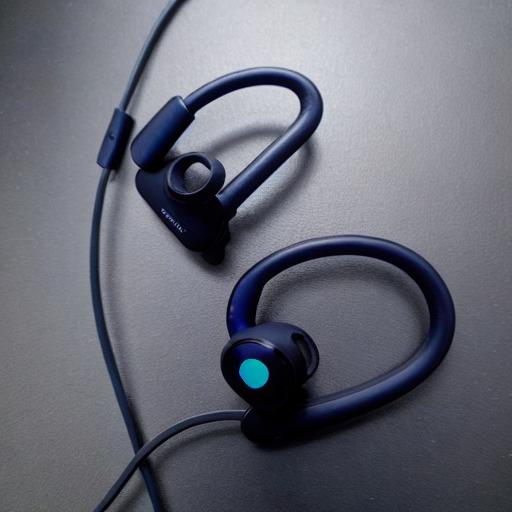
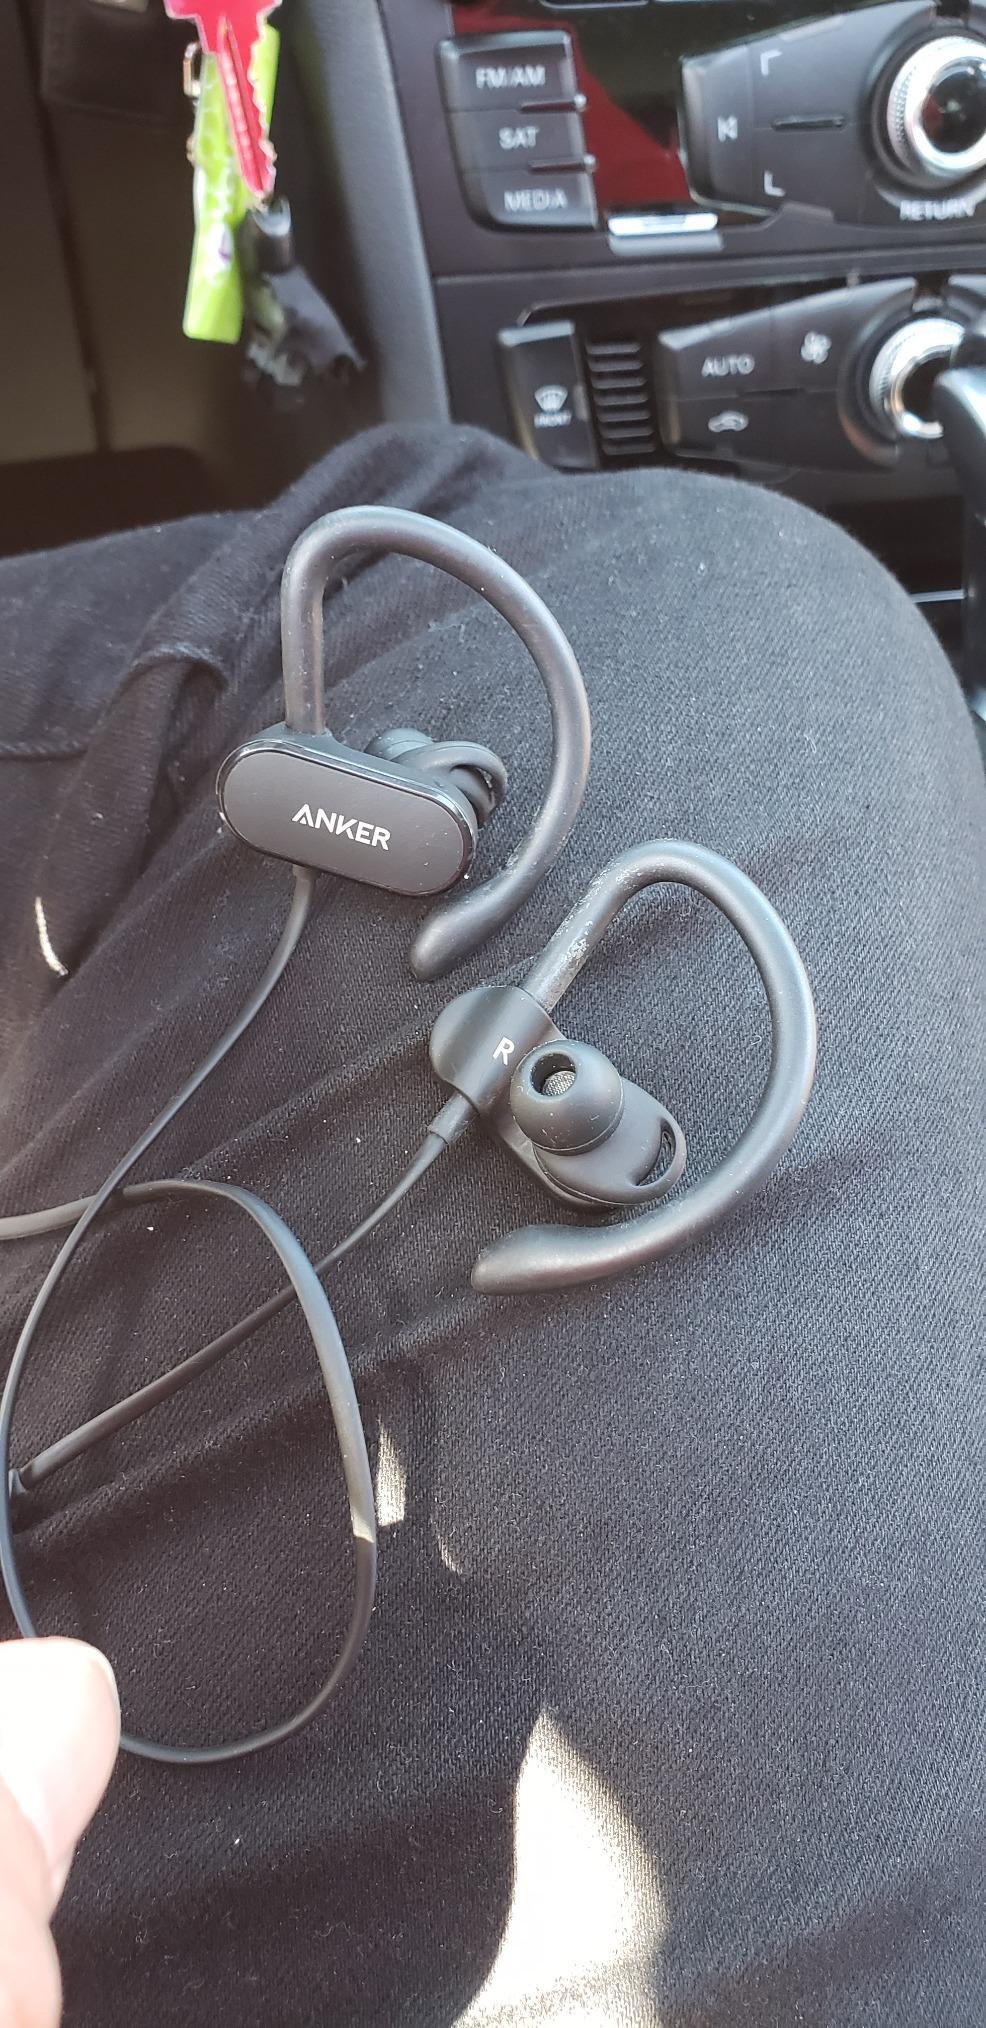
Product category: headphones
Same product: no